Oudry, Saône-et-Loire

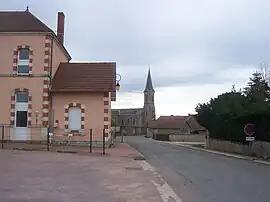
The church and surroundings in Oudry

Oudry is a commune in the Saône-et-Loire department in the region of Bourgogne-Franche-Comté in eastern France.